Beatrix Potter

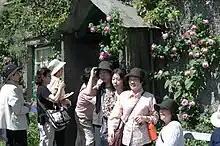
Japanese tourists (pictured at Hill Top) are among the frequent visitors to Potter's home. Merchandisers in Japan estimate that 80% of the population have heard of Peter Rabbit.

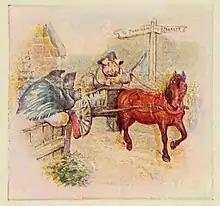
"This Little Piggy" illustration by Potter from her "Cecily Parsley's Nursery Rhymes", 1922

The tenant farmer John Cannon and his family agreed to stay on to manage the farm for her while she made physical improvements and learned the techniques of fell farming and of raising livestock, including pigs, cows and chickens; the following year she added sheep. Realising she needed to protect her boundaries, she sought advice from W.H. Heelis & Son, a local firm of solicitors with offices in nearby Hawkshead. With William Heelis acting for her, she bought contiguous pasture, and in 1909 the Castle Farm across the road from Hill Top Farm. She visited Hill Top at every opportunity, and her books written during this period (such as "The Tale of Ginger and Pickles", about the local shop in Near Sawrey and "The Tale of Mrs. Tittlemouse", a wood mouse) reflect her increasing participation in village life and her delight in country living.